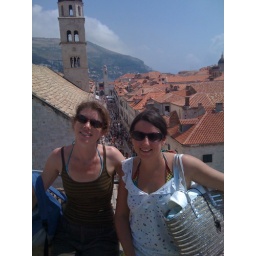
Looking down over the main street (Stradun) from the city's rear wall